UK Student Climate Network

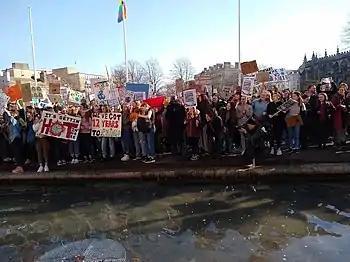
Youth Strikers in Bristol in February 2019

UKSCN's first strike was held on 15 February 2019, under the name YouthStrike4Climate. It saw 15,000 English and Welsh school students strike from schools in protest, with strikes in Scotland and Northern Ireland organised by different organisations.